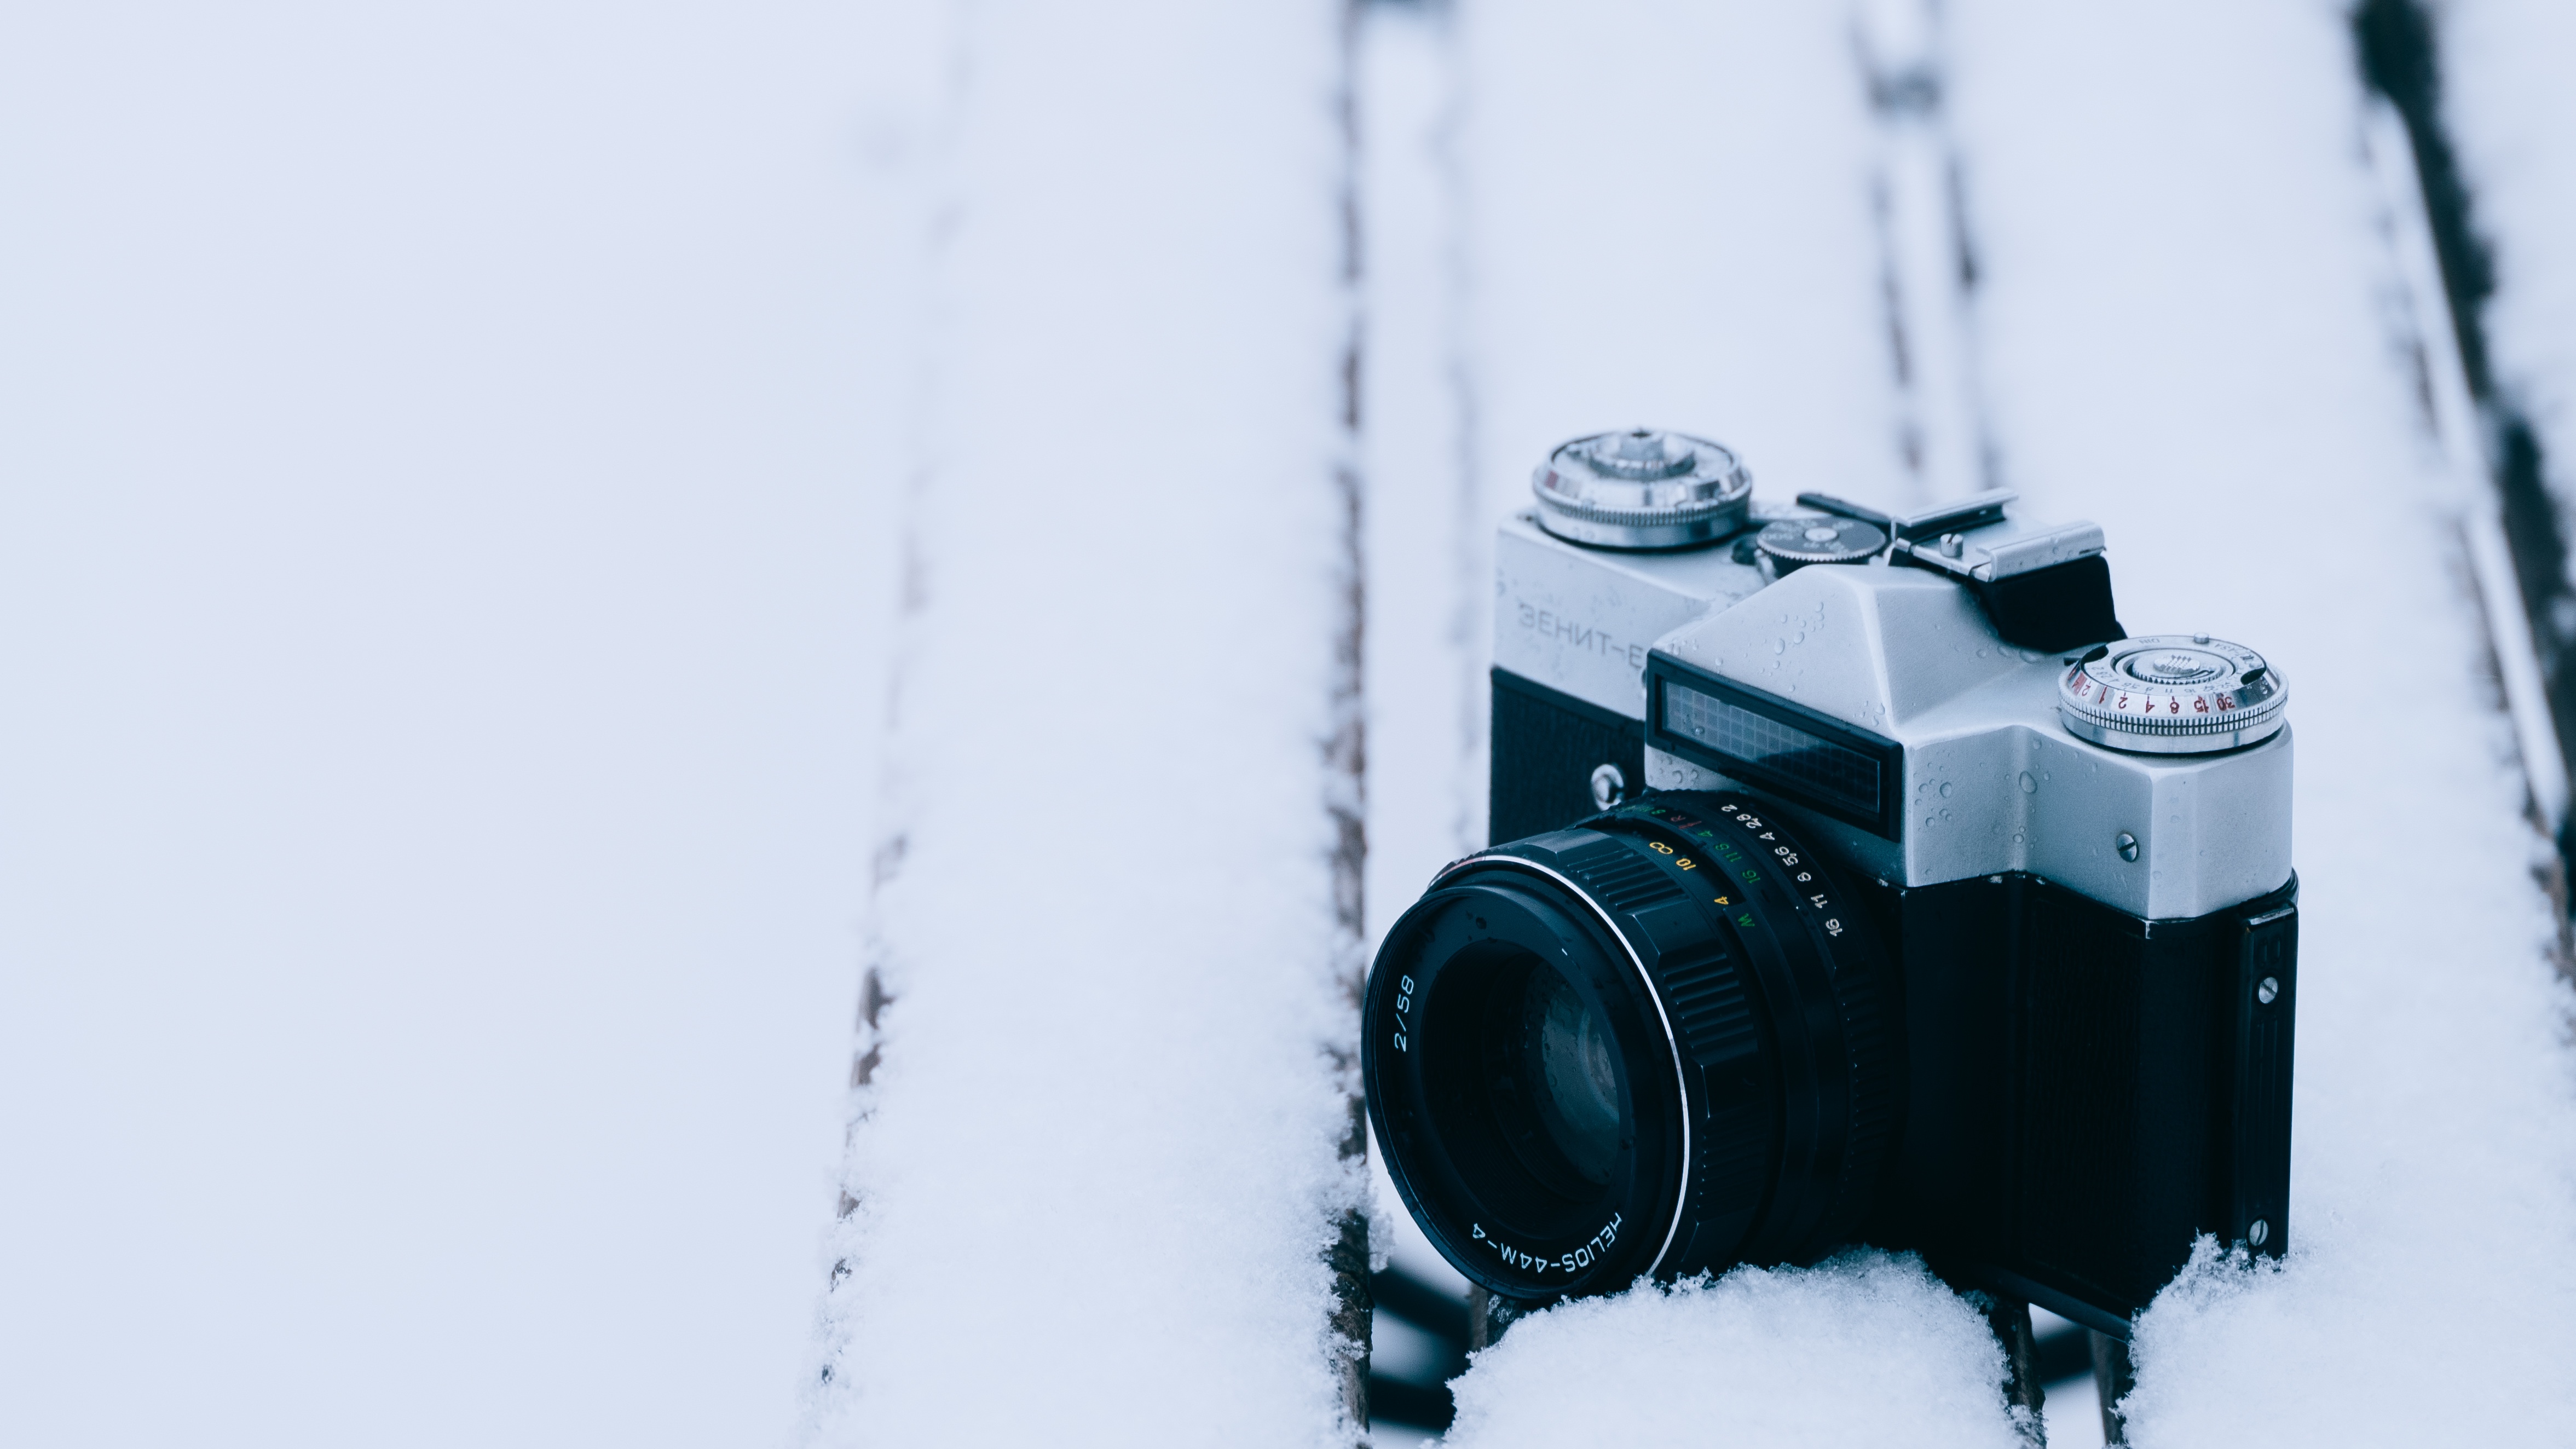
snow, winter, light, white, camera, weather, blue, season, digital camera, zenit, single lens reflex camera